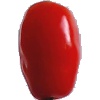
Label: Tomato 2